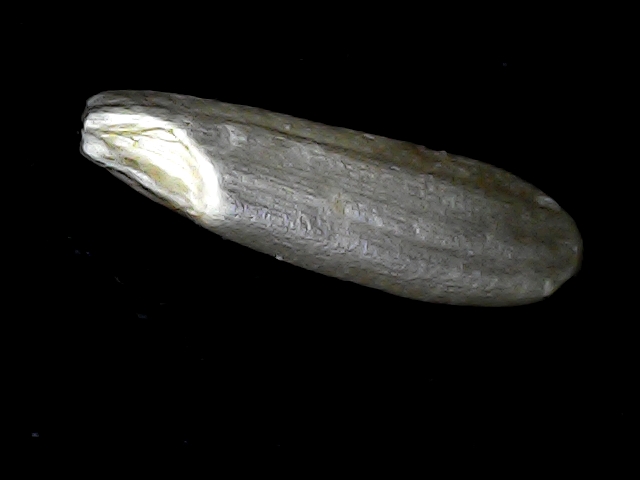
Rice variety: BD75